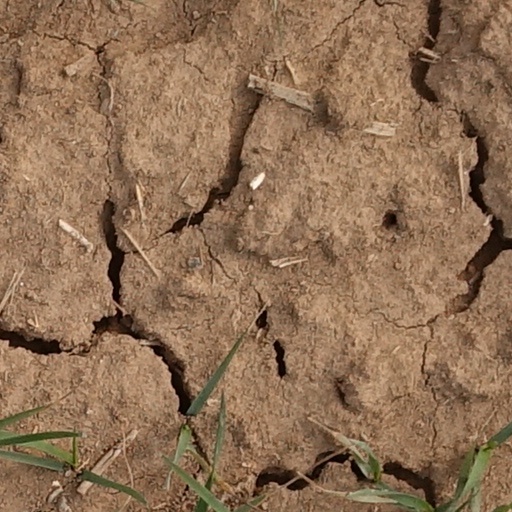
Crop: wheat